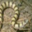
Label: snake